Garcia de Orta

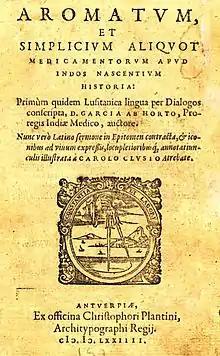
Cover of Clusius' 1574 Latin translation.

Contrary to some early biographical accounts, Garcia de Orta married a wealthy cousin, Brianda de Solis, in 1543; the marriage was unhappy, but the couple had two daughters. In 1549, his mother and two of his sisters, who had been imprisoned as Jews in Lisbon, managed to join him in Goa. According to a confession by his brother-in-law after his death, Garcia de Orta privately continued to assert that "the Law of Moses was the true law"; in other words, he, probably in common with others in his family, remained a Jewish believer. In 1565, an inquisitorial court was opened in Goa. Active persecution against Jews, secret Jews, Hindus and New Christians began. Garcia himself died in 1568, apparently without having suffered seriously from this persecution, but his sister Catarina was arrested as a Jew in the same year and was burned at the stake for Judaism in Goa on October 25, 1569. Garcia himself was posthumously convicted of Judaism. His remains were exhumed and burned along with an effigy in an auto da fé on December 4, 1580. A compilation of the auto-da-fé statistics of the Goa Inquisition from 1560 to 1812 reveal that a total of 57 persons (crypto-Jews, crypto-Muslims, etc.) were burnt in the flesh and 64 in effigy (i.e. a statue resembling the person). The fate of his daughters is not known. During his lifetime, Orta's family members, including his mother and sisters were arrested and interrogated briefly in Portugal but they were probably protected by his friend and patron, Martim Afonso de Sousa, who was Governor-General of Portuguese India from 1542 to 1545.